Mohamed Rashed Daoud Al-Owhali

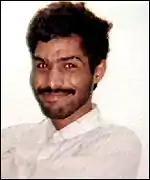

Mohamed Rashed Daoud Al-Owhali (born 18 January 1977) is a British-born Saudi terrorist. Al-Owhali is one of the four al-Qaeda members sentenced in 2001 to life without parole for their parts in the 1998 United States embassy bombings. The others are Mohammed Saddiq Odeh, Khalfan Khamis Mohamed, and Wadih el-Hage.